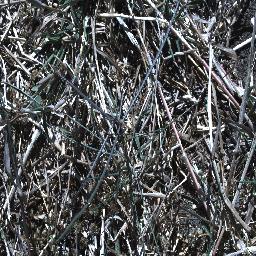
Label: parkinsonia